Zemun

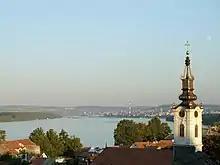
View of Belgrade from Gardoš

The municipality of Zemun became part of the Belgrade City Area ("Teritorija grada Beograda") with the division of Yugoslavia into banovinas by king Alexander I on October 3, 1929. On April 1, 1934, the municipality itself was absorbed into the municipality of Belgrade, so the post of the president of the municipality of Zemun was abolished and "Zemun section administrator" was appointed to the Belgrade's city government.